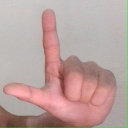
अक्षर: ल